The Phantom of the Opera (1998 film)

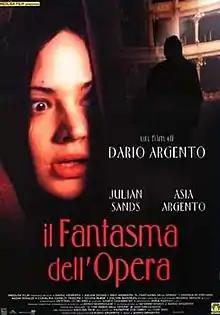
Italian theatrical poster

The Phantom of the Opera is a 1998 English-language Italian romance horror film directed by Dario Argento, adapted from the novel of the same name by Gaston Leroux. It is not to be confused with the 1987 film "Opera" (or "Terror at the Opera"), also directed by Dario Argento.